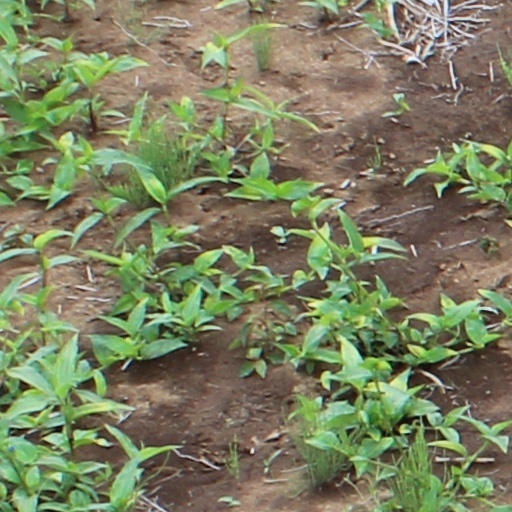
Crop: wheat